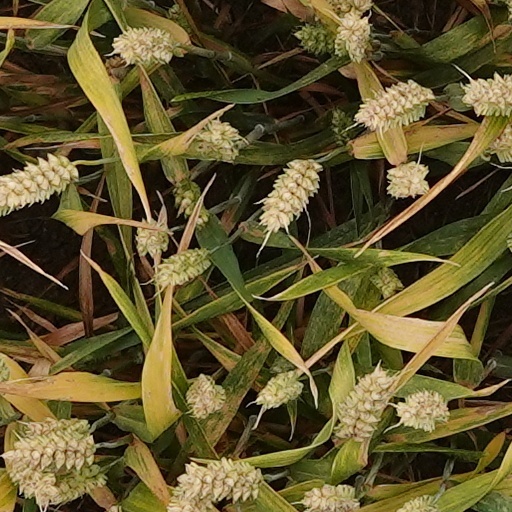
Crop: wheat